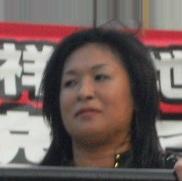
Age: 38